Baron Leigh

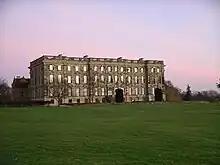
Stoneleigh Abbey, Warwickshire

The heir apparent is the present holder's son Rupert Dudley Leigh (b. 1994).